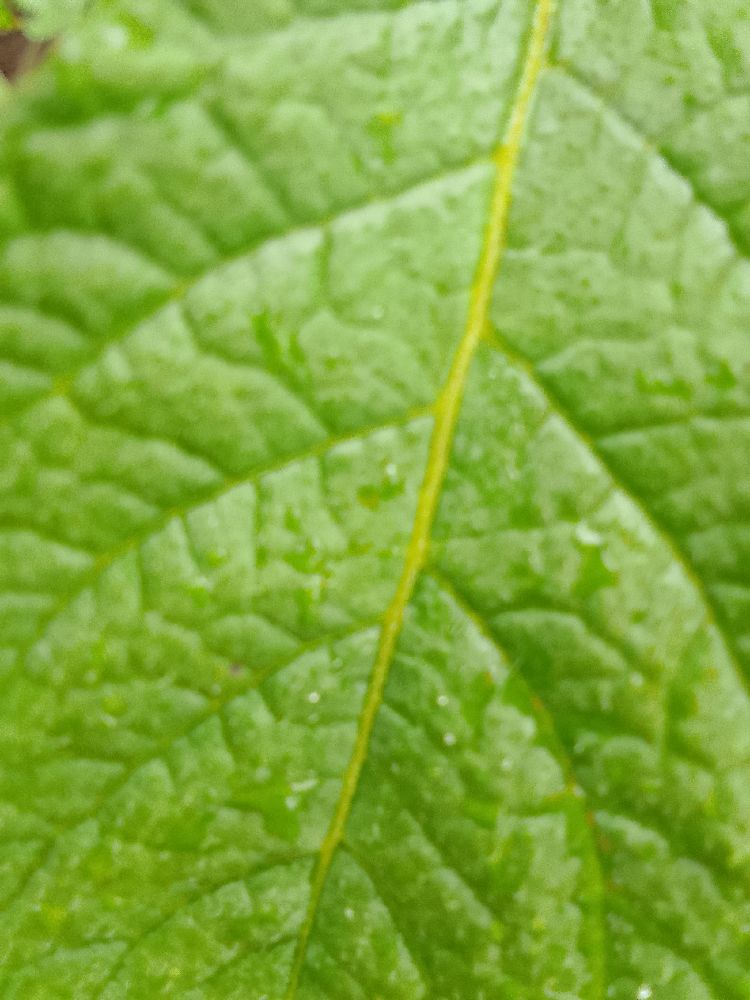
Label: Healthy